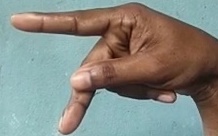
ASL sign: P